Royal Canadian Mint

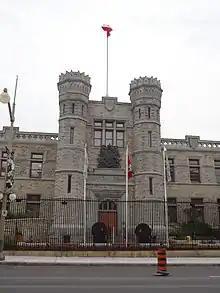
The Royal Canadian Mint building at 320 Sussex Drive in Ottawa

The Ottawa branch of the Royal Mint was officially opened on January 2, 1908, by Lord Grey and his wife, Lady Grey.